Altagène

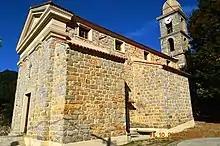
The church of Altagène

Altagène (Corsican: Altaghjè pronounced [al.ta.ˈɟe]) is a commune in the Corse-du-Sud department in the Corsica region of France.